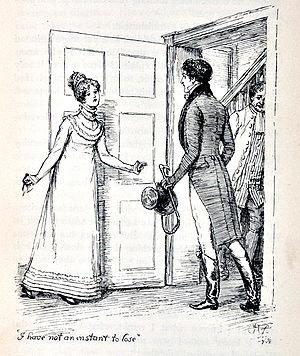
Miss Elizabeth Bennet est un personnage de fiction créé par la romancière anglaise Jane Austen, protagoniste de son roman le plus connu et le plus apprécié, Pride and Prejudice, paru en 1813. Elizabeth Bennet est parfois appelée Miss Eliza ou Eliza par ses connaissances, mais toujours Lizzy par sa famille.